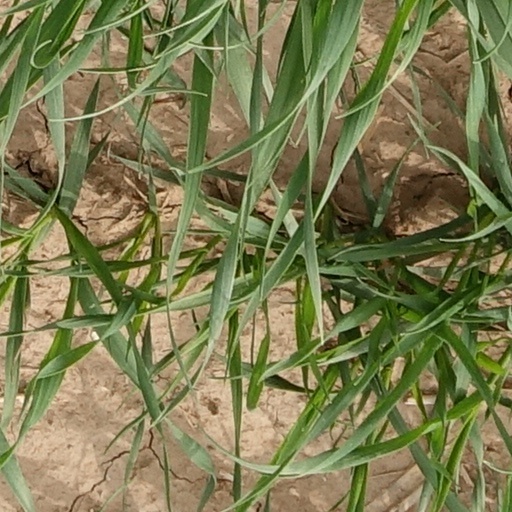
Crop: wheat